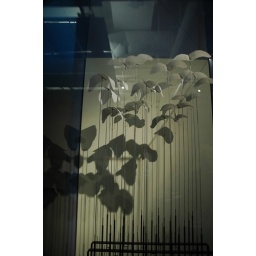
gulls in the sky and in my blue eyes